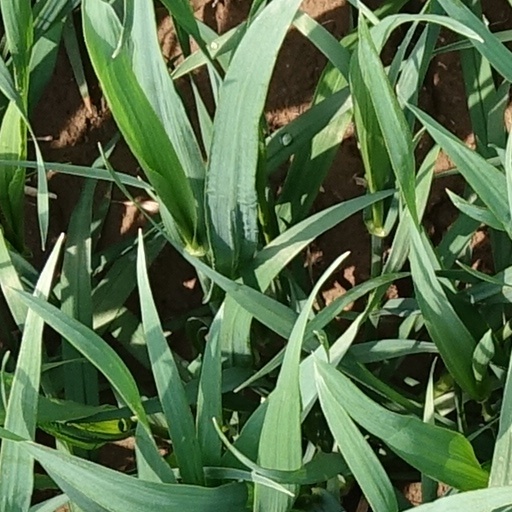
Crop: wheat